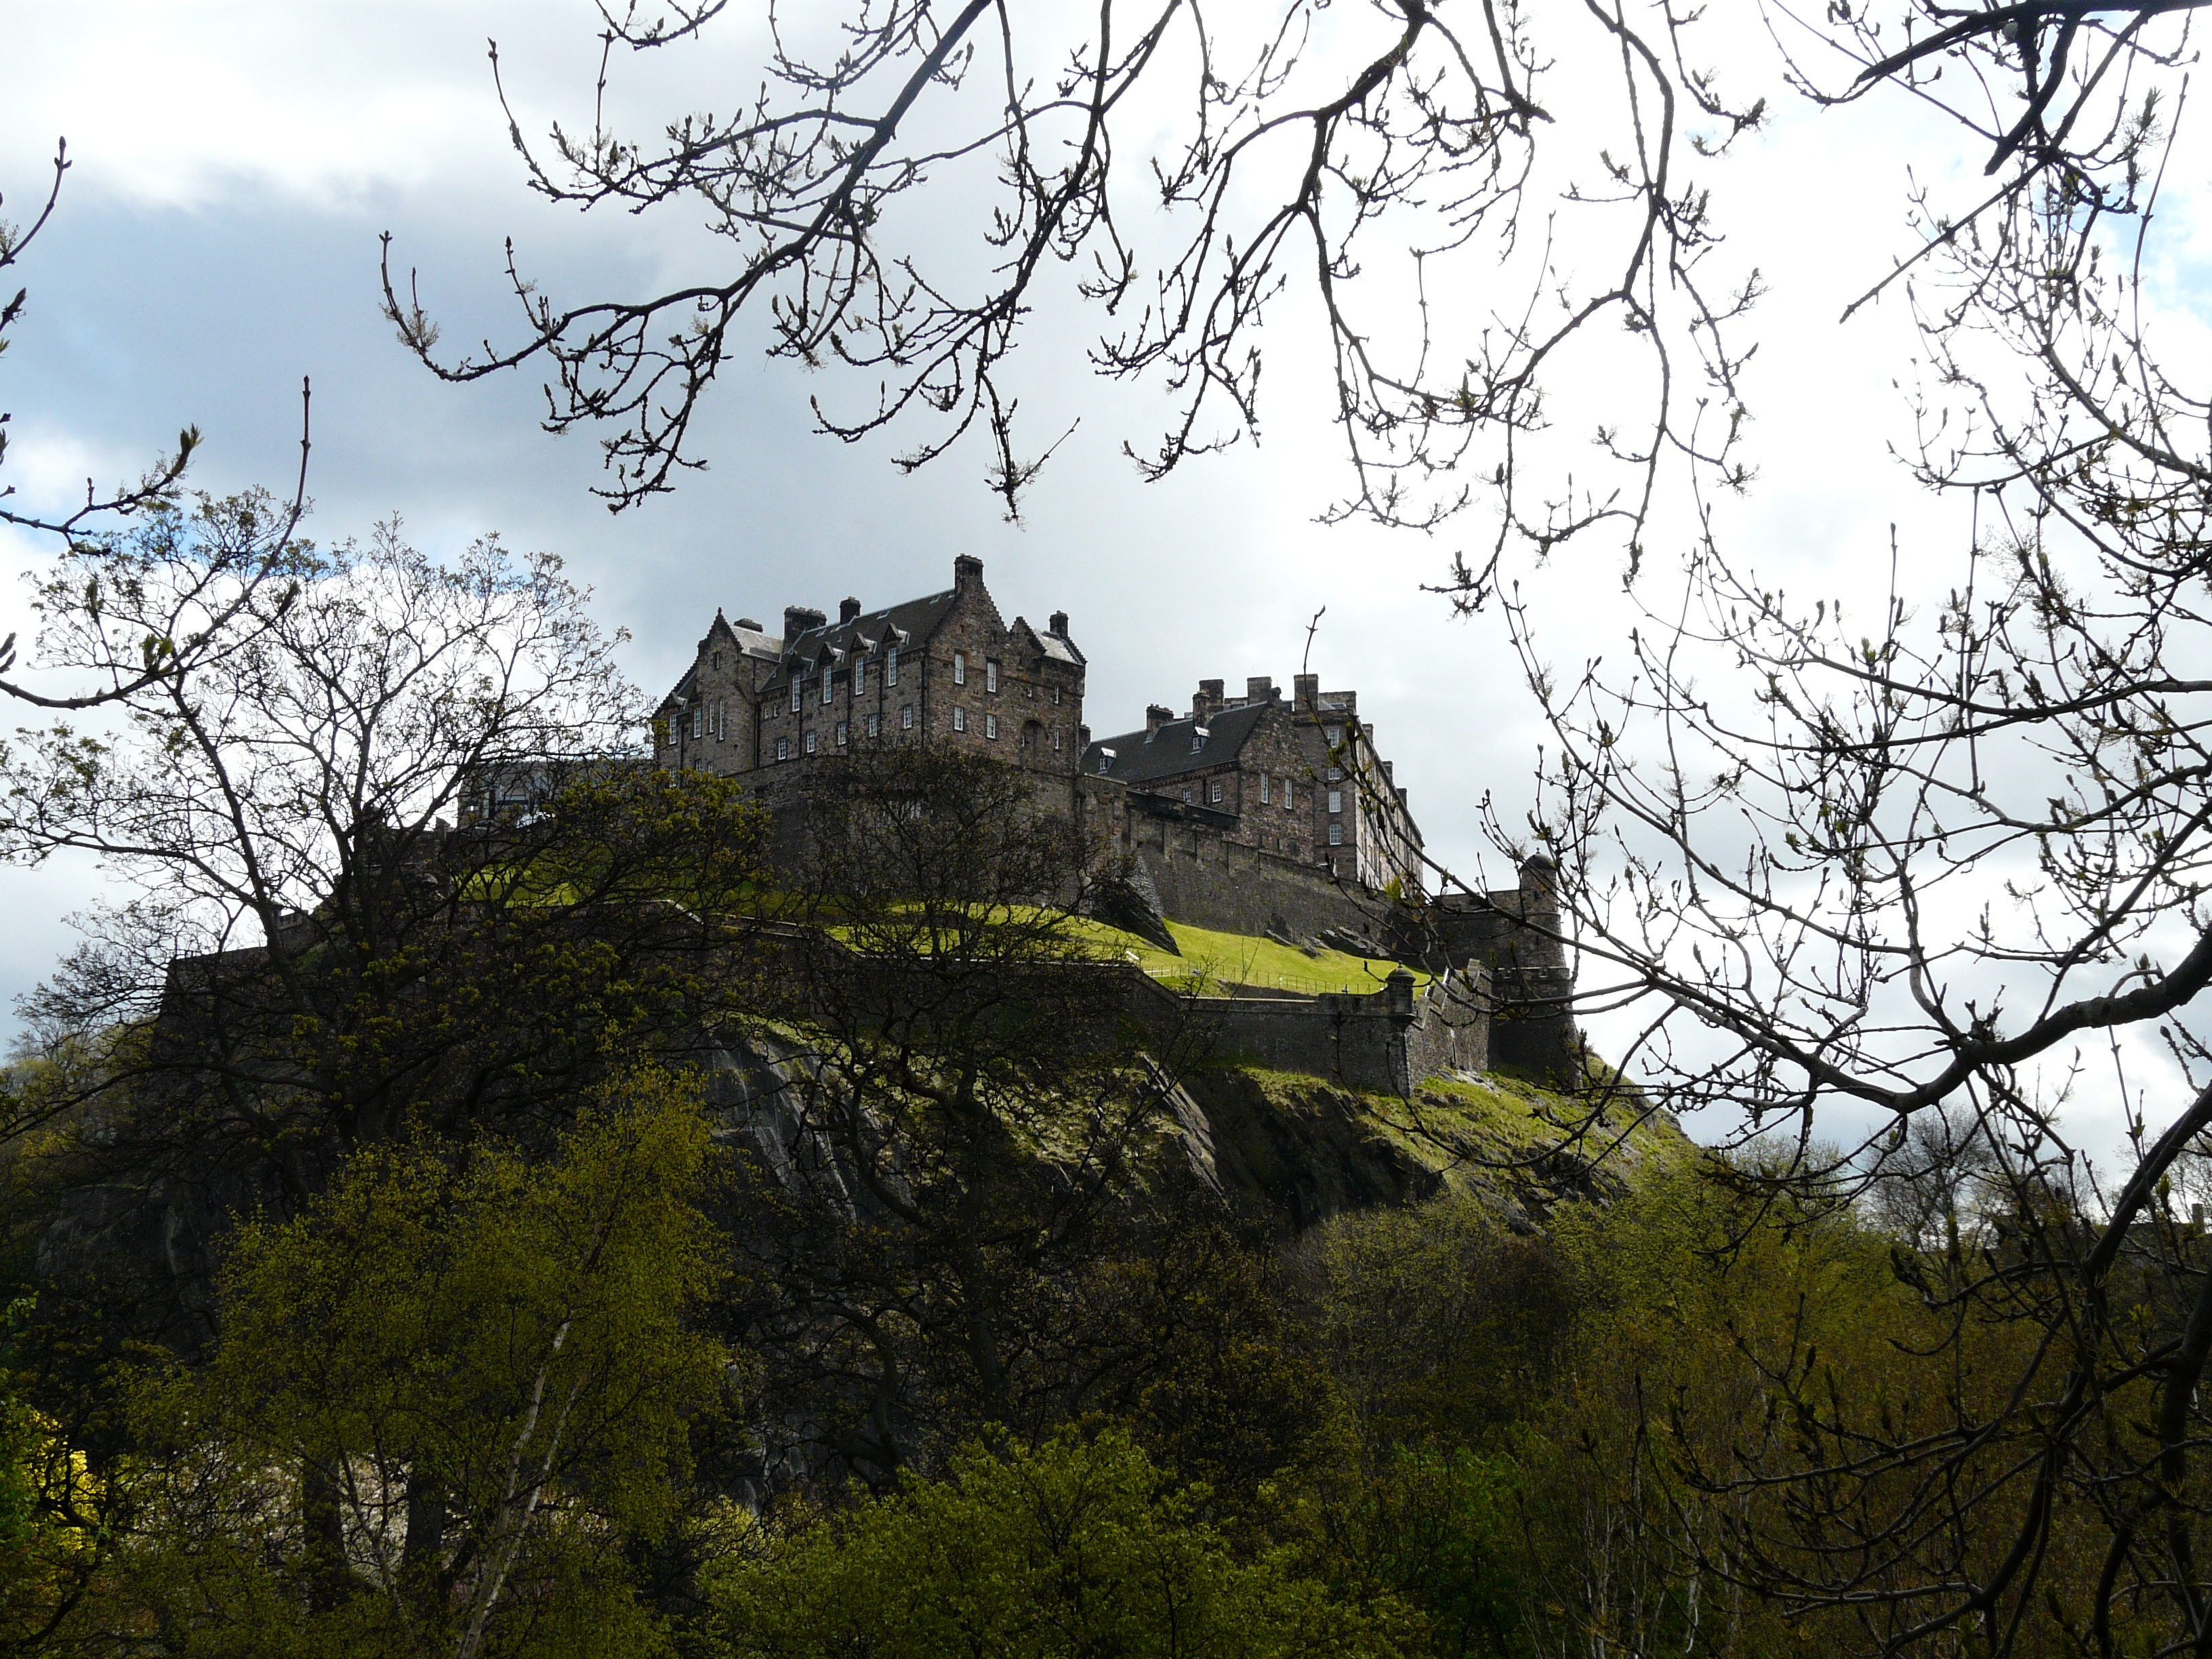
landscape, tree, mountain, plant, hill, flower, view, monument, castle, ruins, scotland, edinburgh, rural area, woody plant